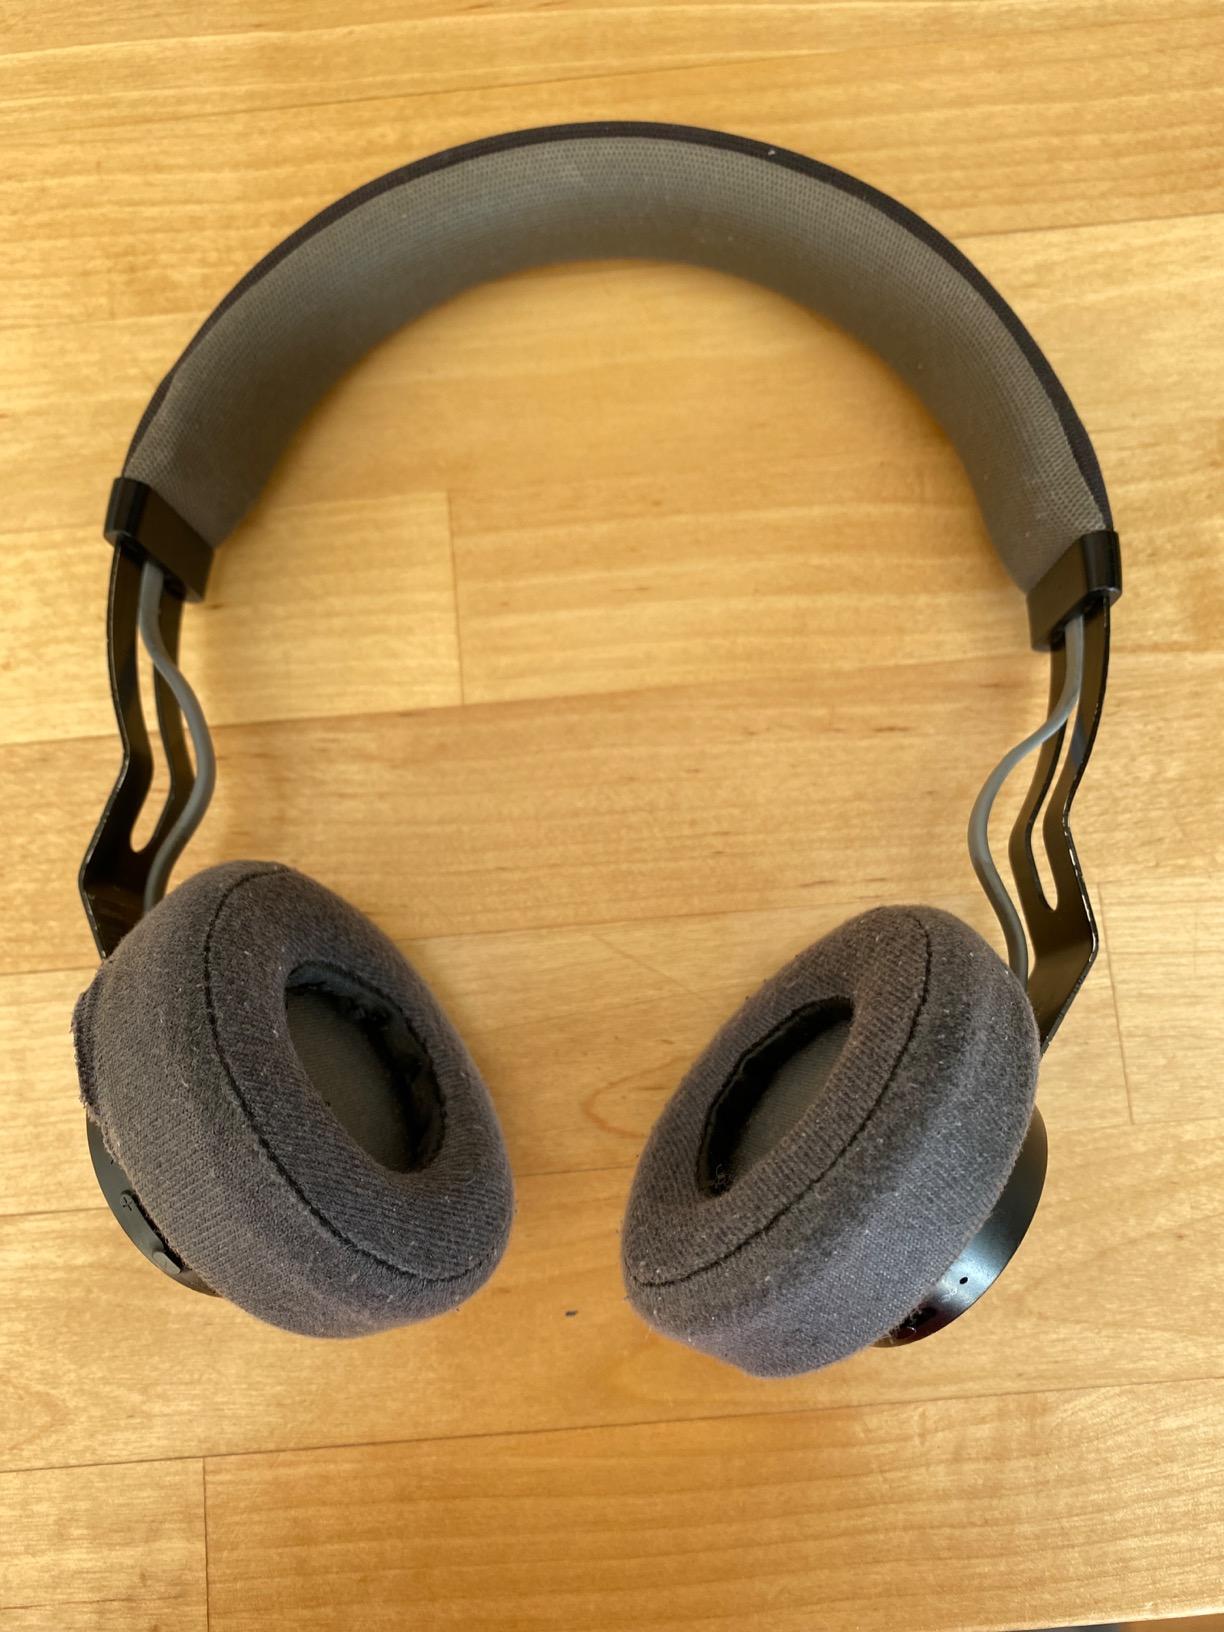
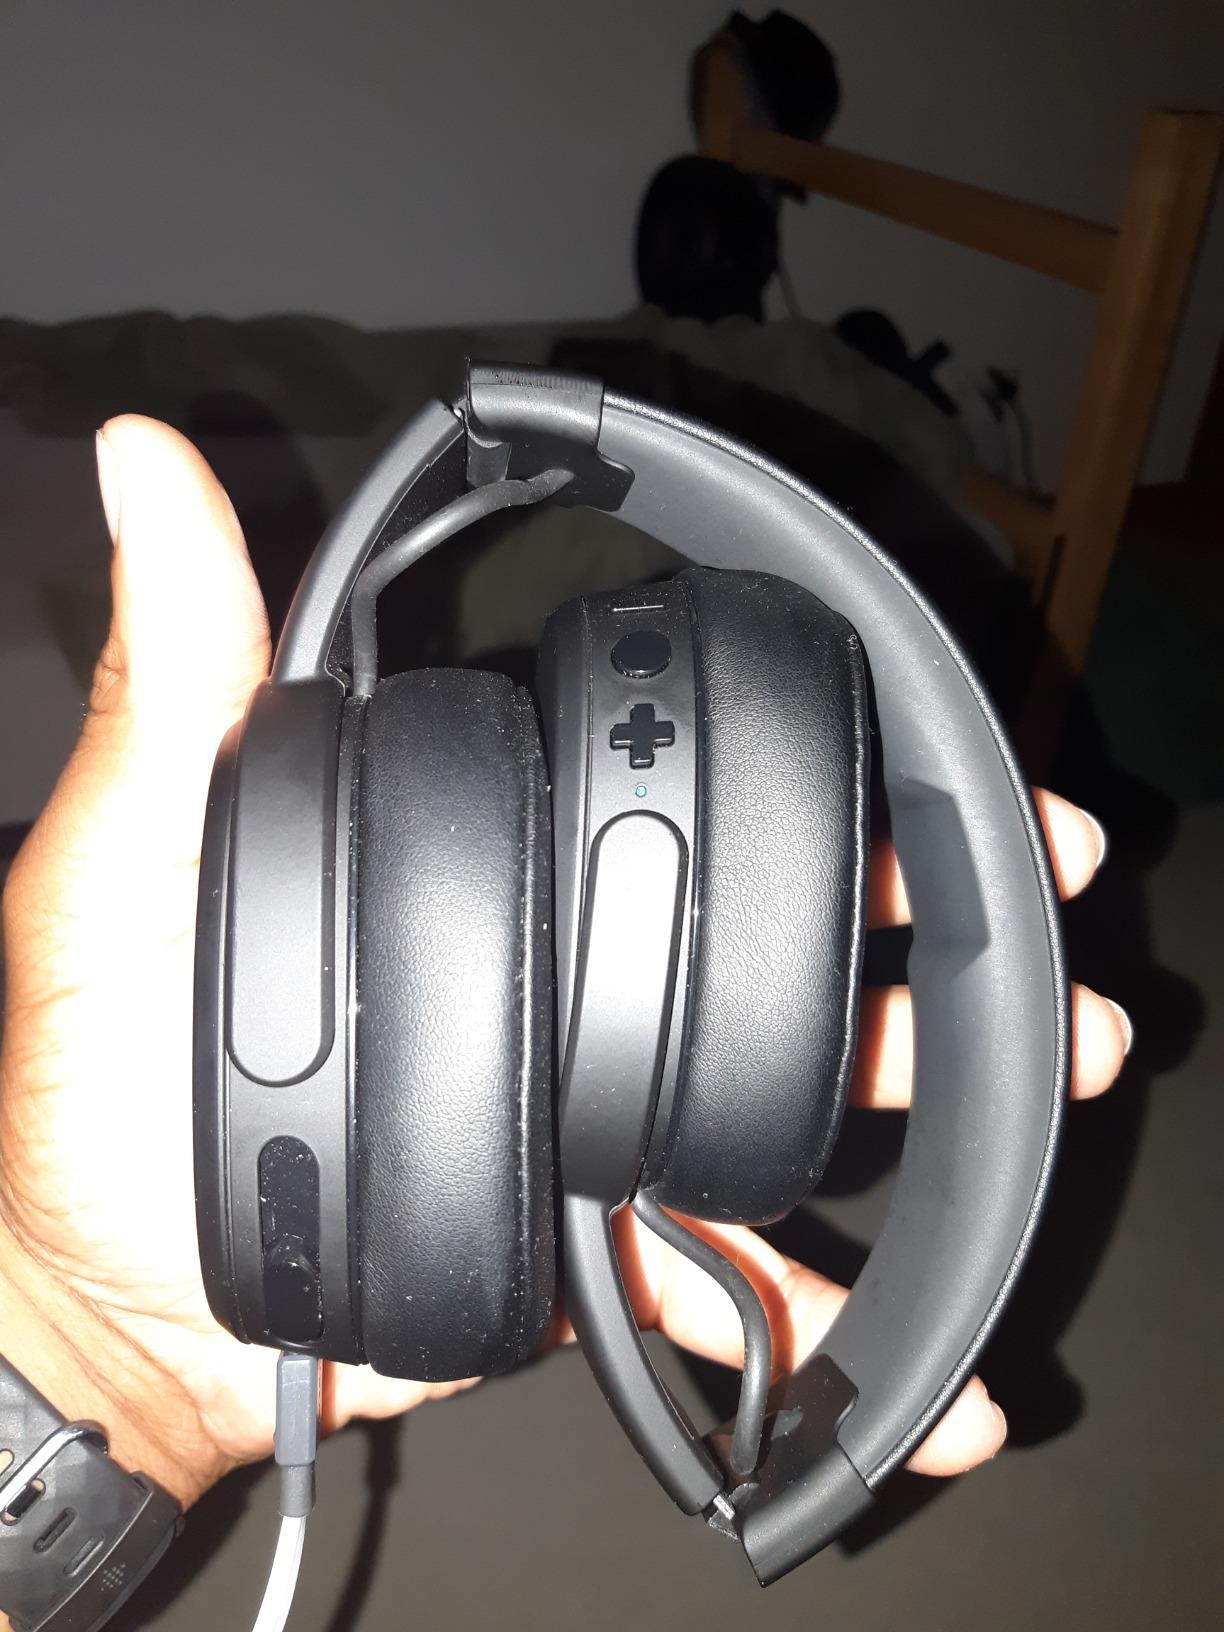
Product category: headphones
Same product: no